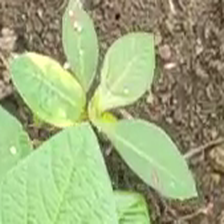
Weed species: Moti_dudhi(Euphorbia_geneculata_L)